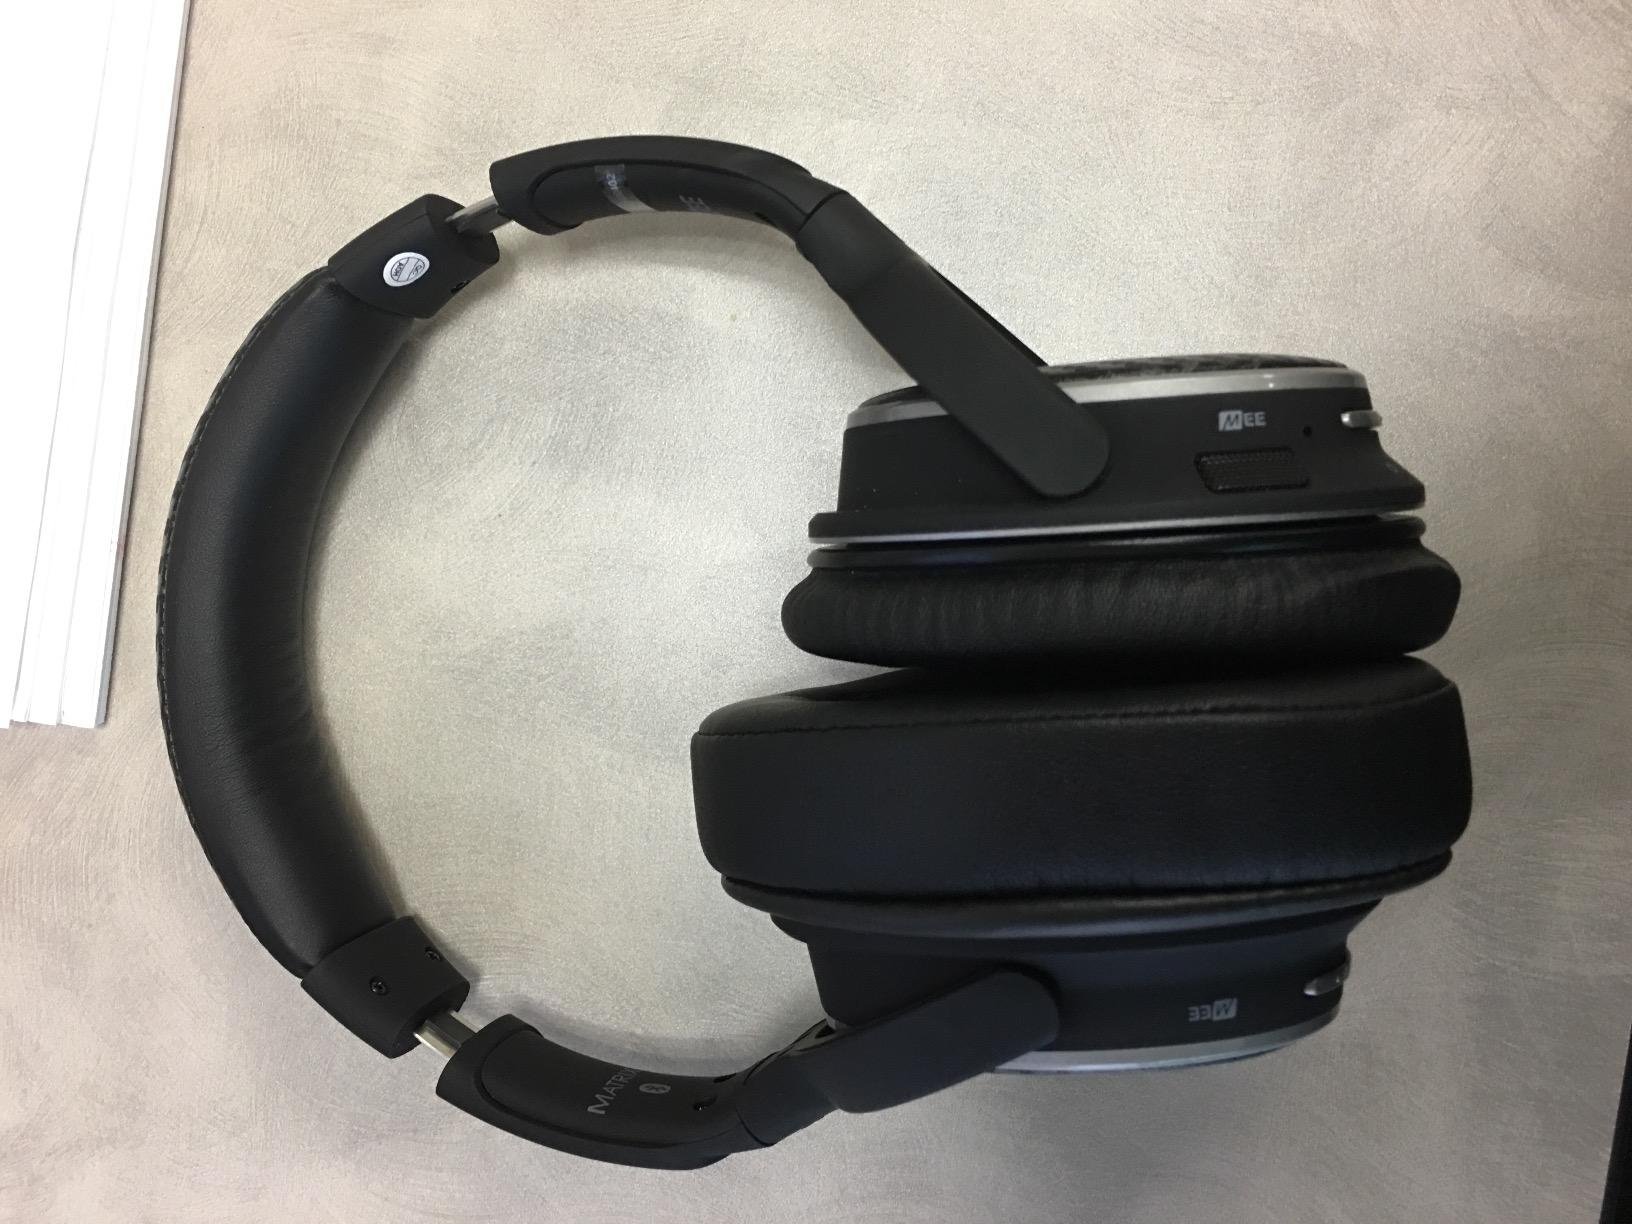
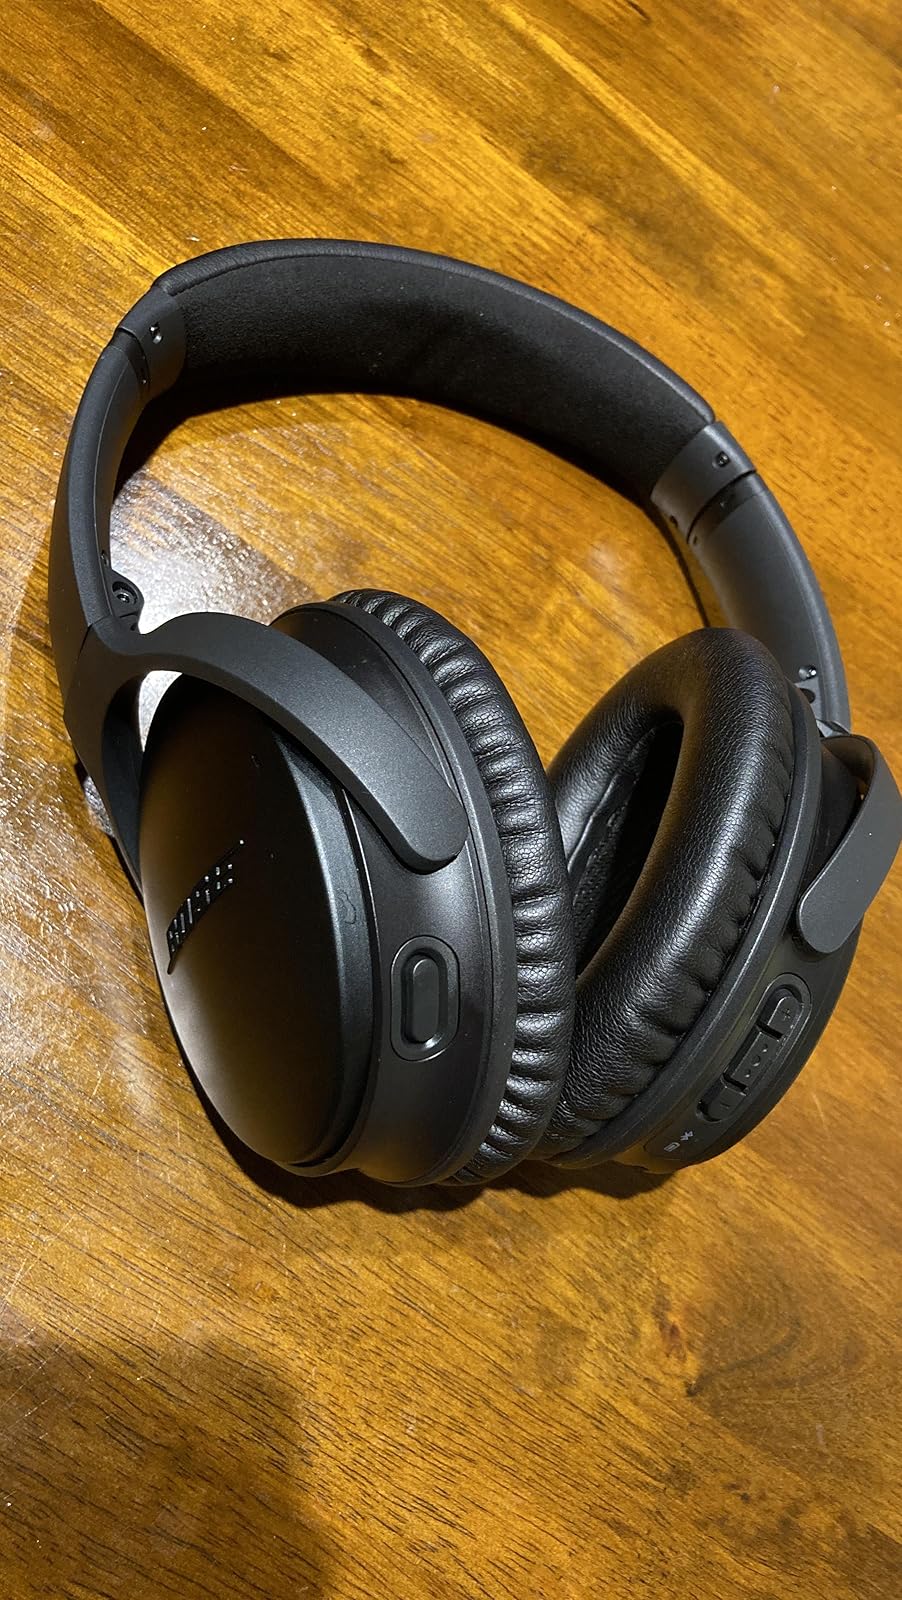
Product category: headphones
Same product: no